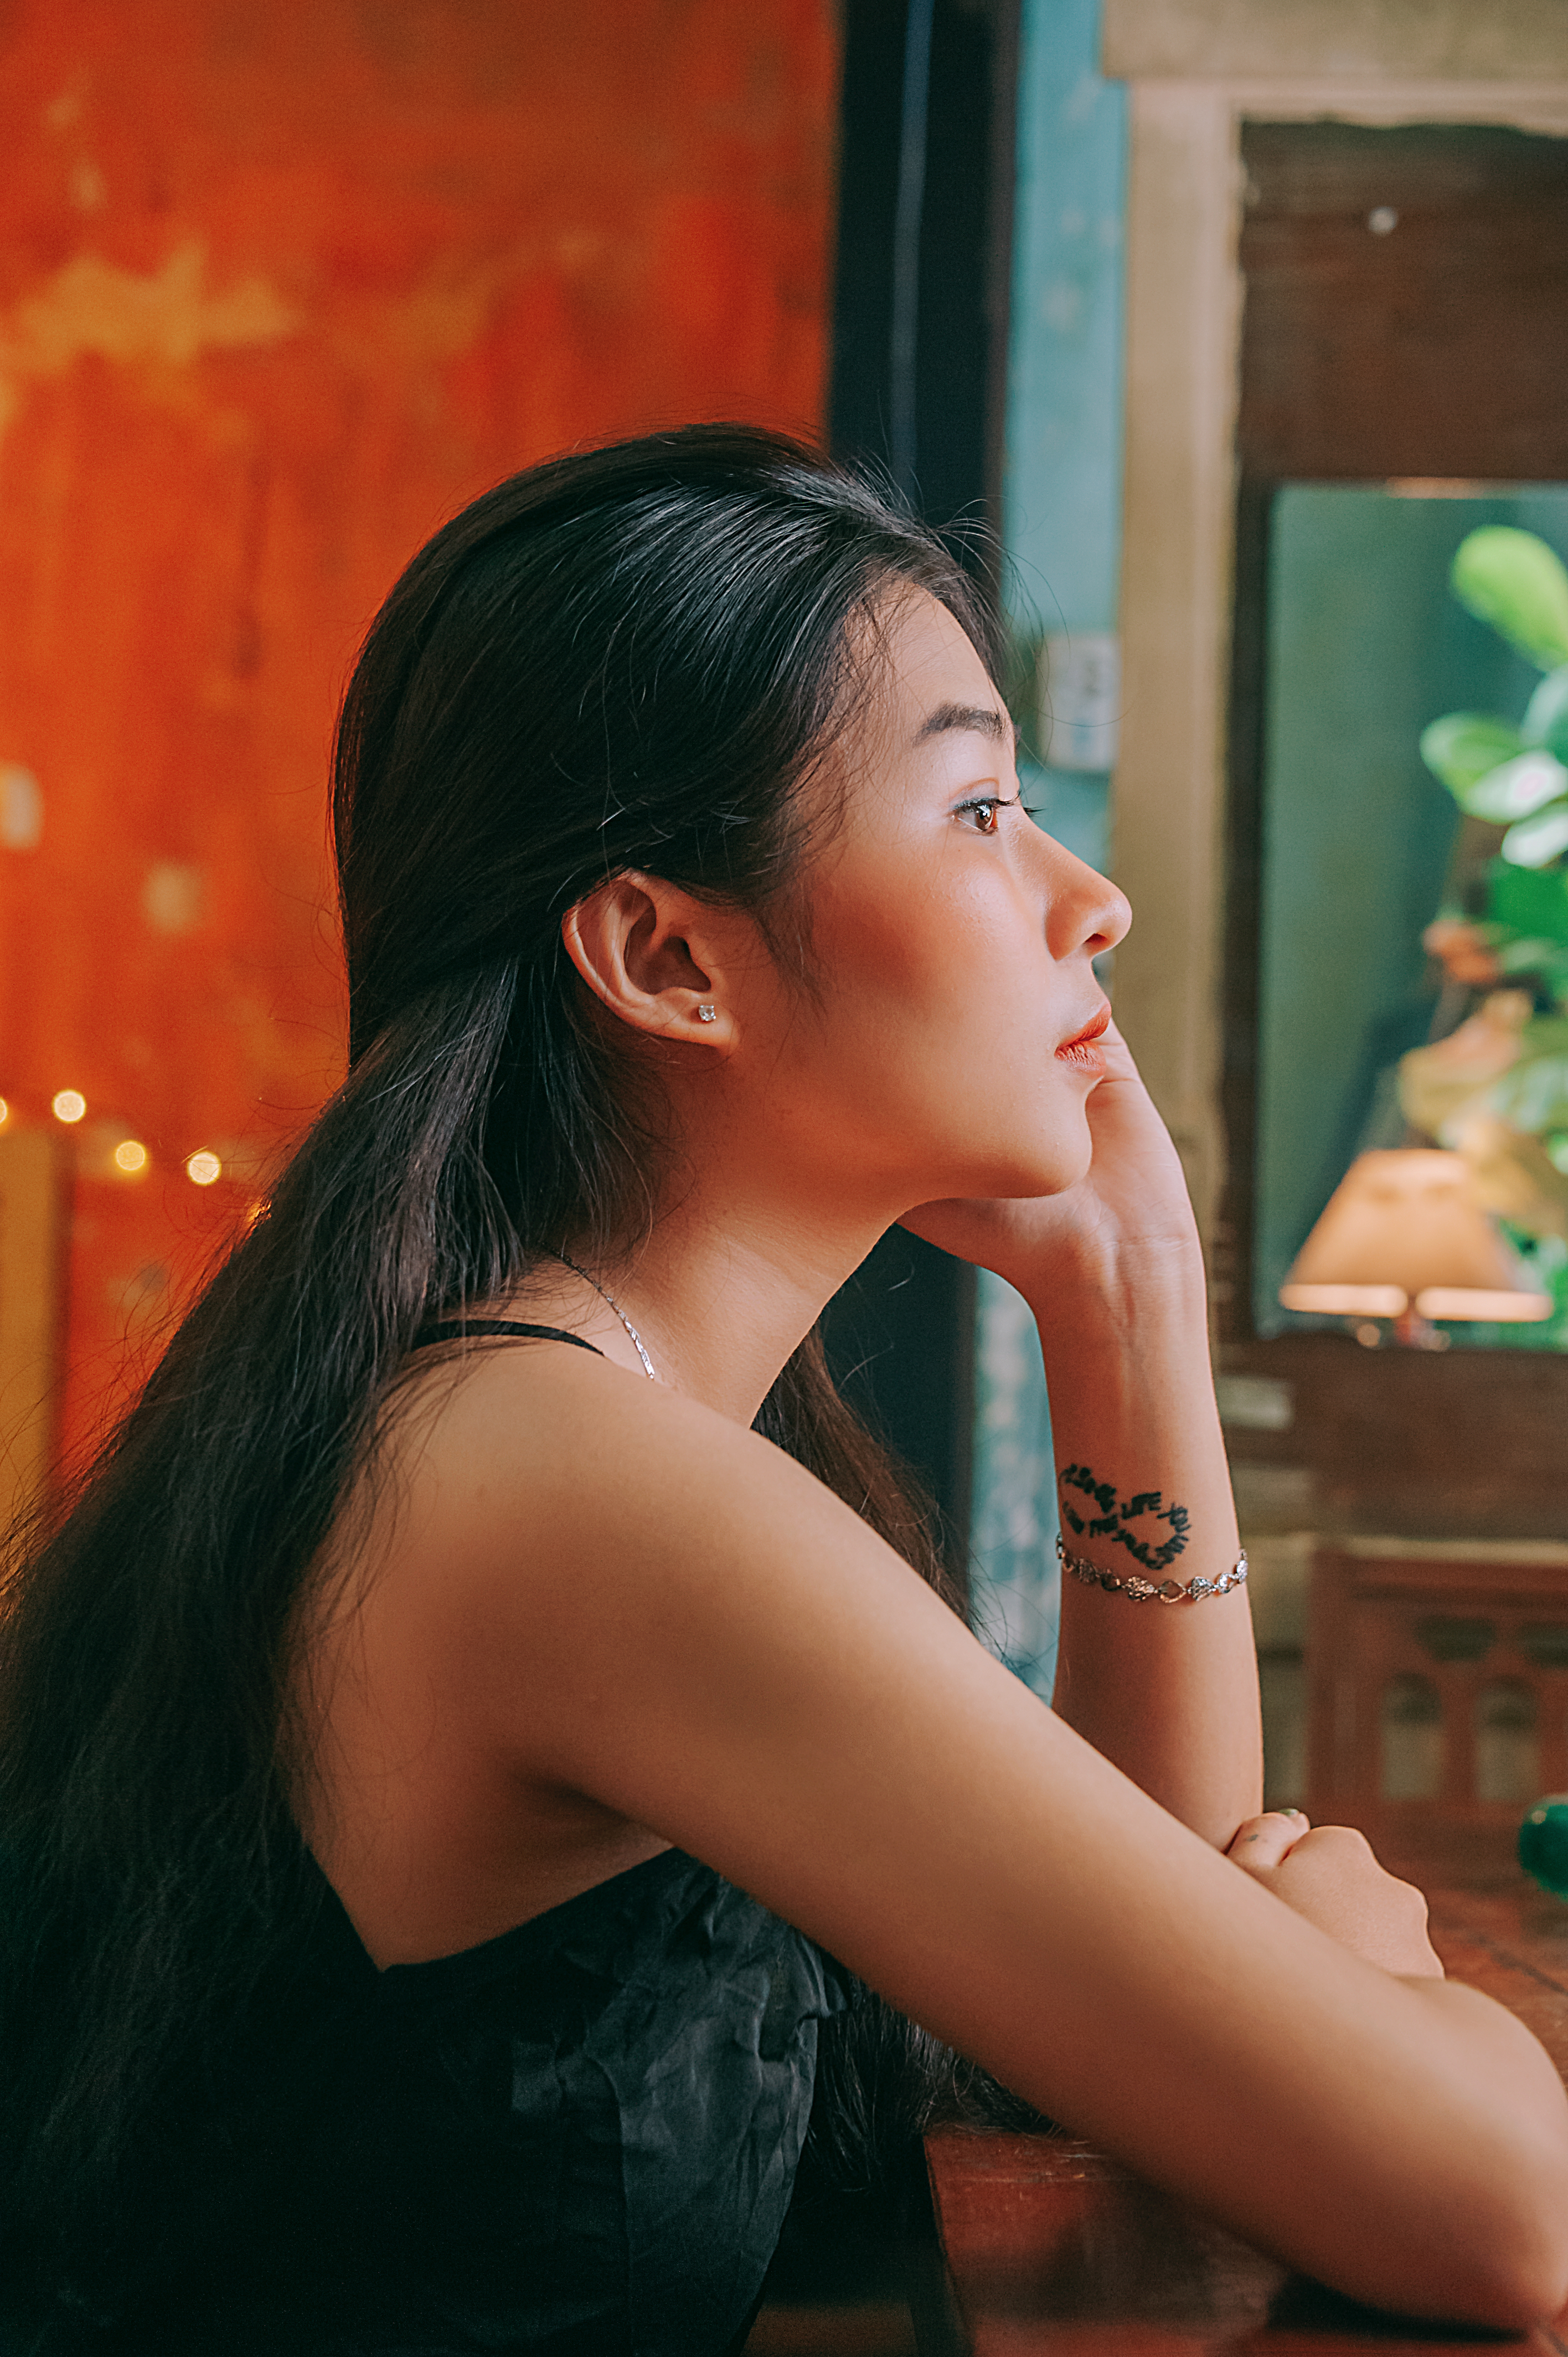
cute, lovely, photography, portrait, landscape, beauty, beautiful, light, wallpaper, alive, natural, simple, girl, smile, sad, alone, sexy, baby, hair, human hair color, lady, hairstyle, black hair, eye, long hair, organ, brown hair, fun, photo shoot, lip, model